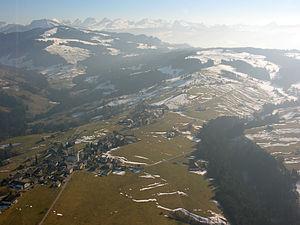
Hemberg est une commune suisse du canton de Saint-Gall, située dans la circonscription électorale de Toggenburg.